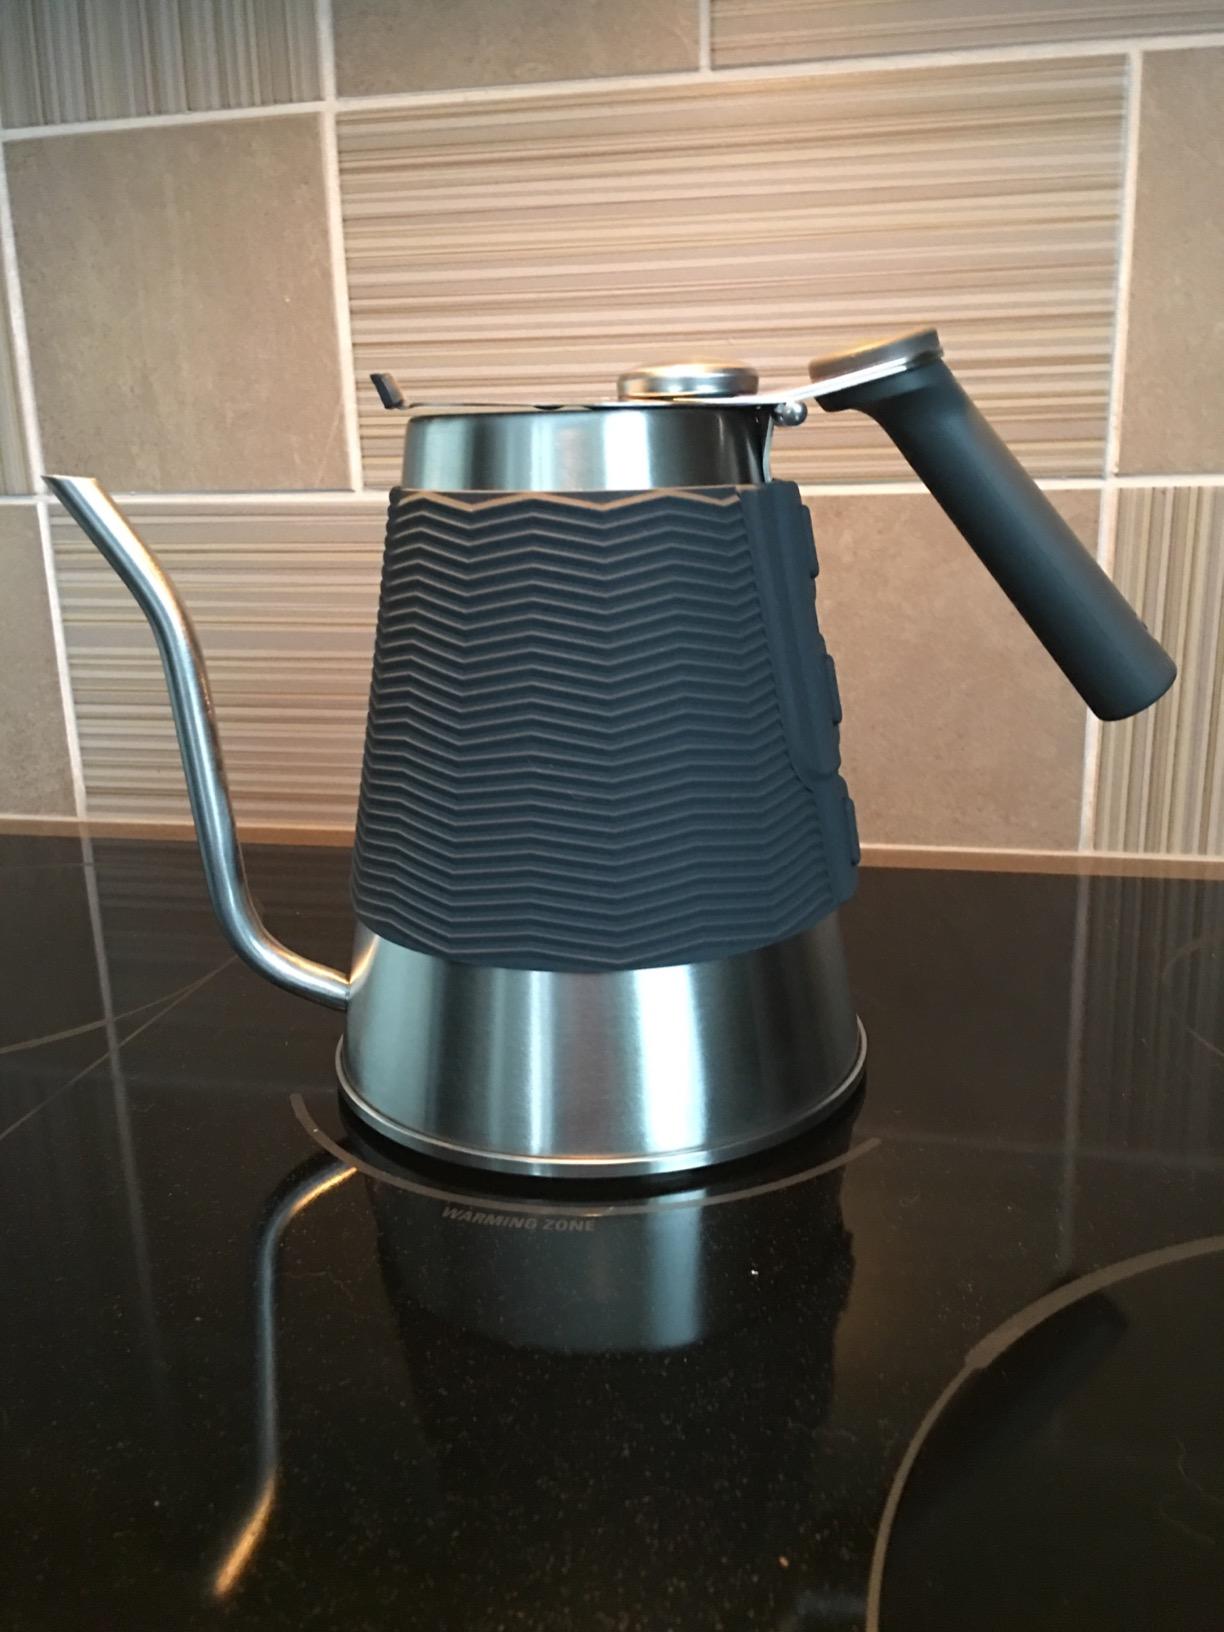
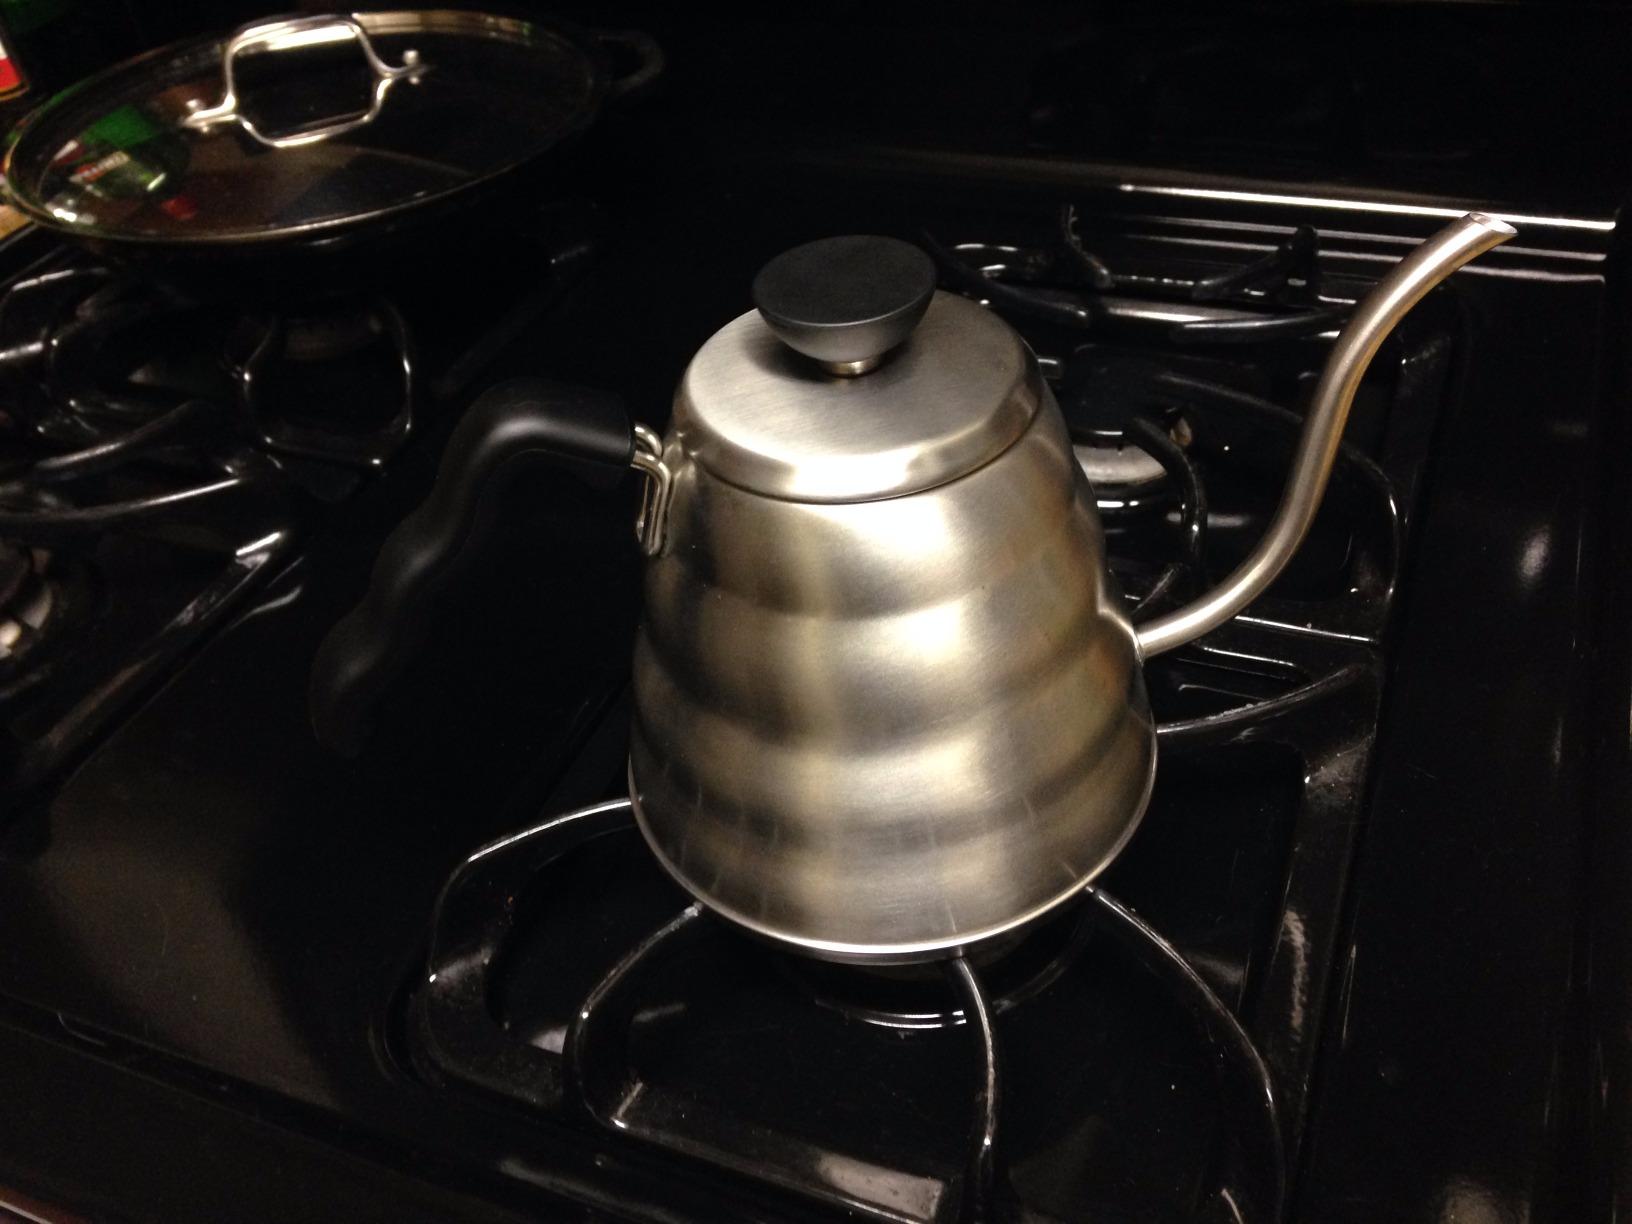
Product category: items_kettle
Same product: no